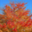
Label: maple_tree